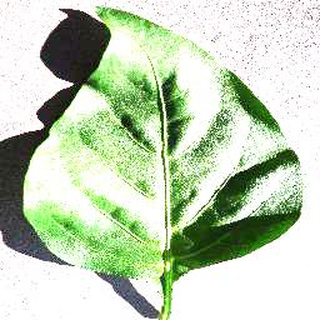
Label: healthy_bell_pepper